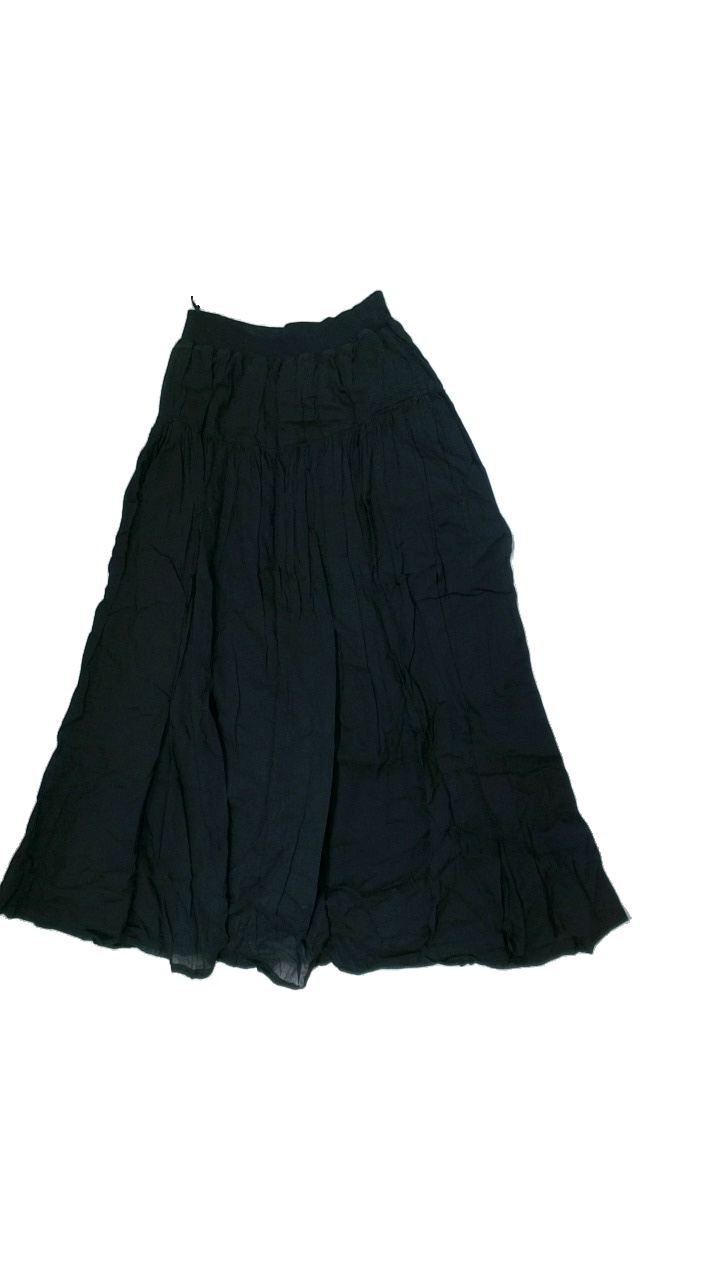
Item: Skirt (Ladies)
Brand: Replay
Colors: Black
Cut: Long, Loose
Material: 100%cotton
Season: Summer
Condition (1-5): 4
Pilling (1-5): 4
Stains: Minor
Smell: Major
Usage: Export
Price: <50